IX Fighter Command

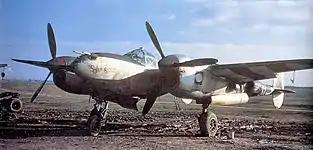
370th Fighter Group P-38 Lightning

During the winter of 1943/44 IX Fighter Command expanded at an extraordinary rate so that by the end of May 1944, its complement ran to 45 flying groups operating some 5,000 aircraft. Initial missions from England consisted of fighter sweeps over troop concentrations and attacks on enemy positions and airfields, primarily on German 15th Army units in the Pas-de-Calais region of France as well as around Normandy and Cotentin Peninsula. On D-Day IX Fighter Command units carried out massive air attacks on German forces in Normandy area with North American P-51 Mustang and Republic P-47 Thunderbolt fighter bombers. Air cover during the morning amphibious assault by Allied forces on the beaches of France was flown by Lockheed P-38 Lightnings.